Garraway's Coffee House

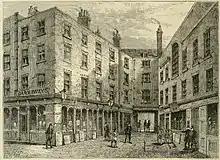
Garraway's Coffee House shortly before its demolition

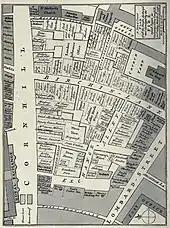
Map of coffee houses in Exchange Alley, prior to the 1748 fire

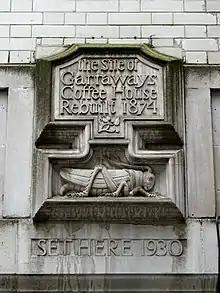
The site of Garraway's Coffee House rebuilt 1874

Garraways Coffee House was a London coffee house in Exchange Alley from the period when such houses served as important places where other business was performed. Its original proprietor, Thomas Garway, was already said to be the first person in England to sell tea prior to the house's founding, and when he began to sell it here in 1657 it became the first place in England to do so. The Hudson's Bay Company conducted its first sale of furs at the coffee house in 1671.